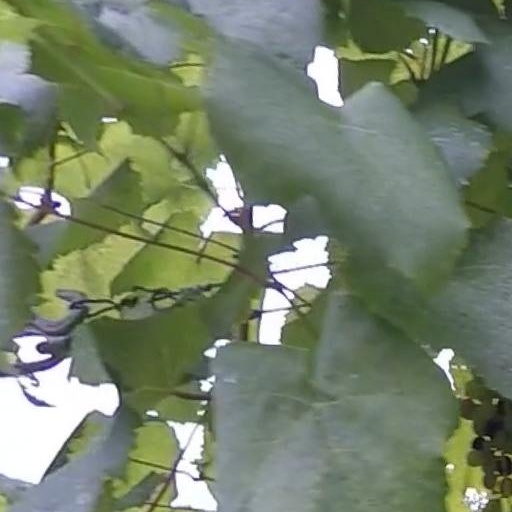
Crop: grape